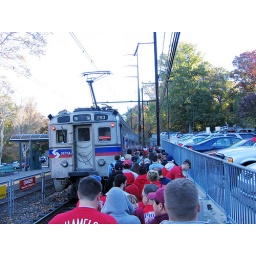
getting on the 2 car septa train in elwyn, beginning/end of the r3 line.